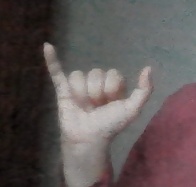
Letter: ya